I Love the '90s (British TV series)

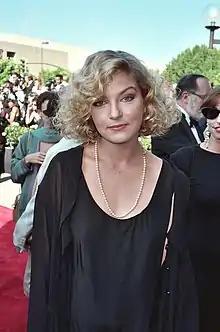
Season one of "Twin Peaks" focused on a mystery centred around the character of Laura Palmer, played by Sheryl Lee.

Presented by Sheryl Lee (from "Twin Peaks"). Opening titles: "Doin' the Do" by Betty Boo. Ending credits: "The Power" by Snap!. Produced and directed by Karina Brennan.